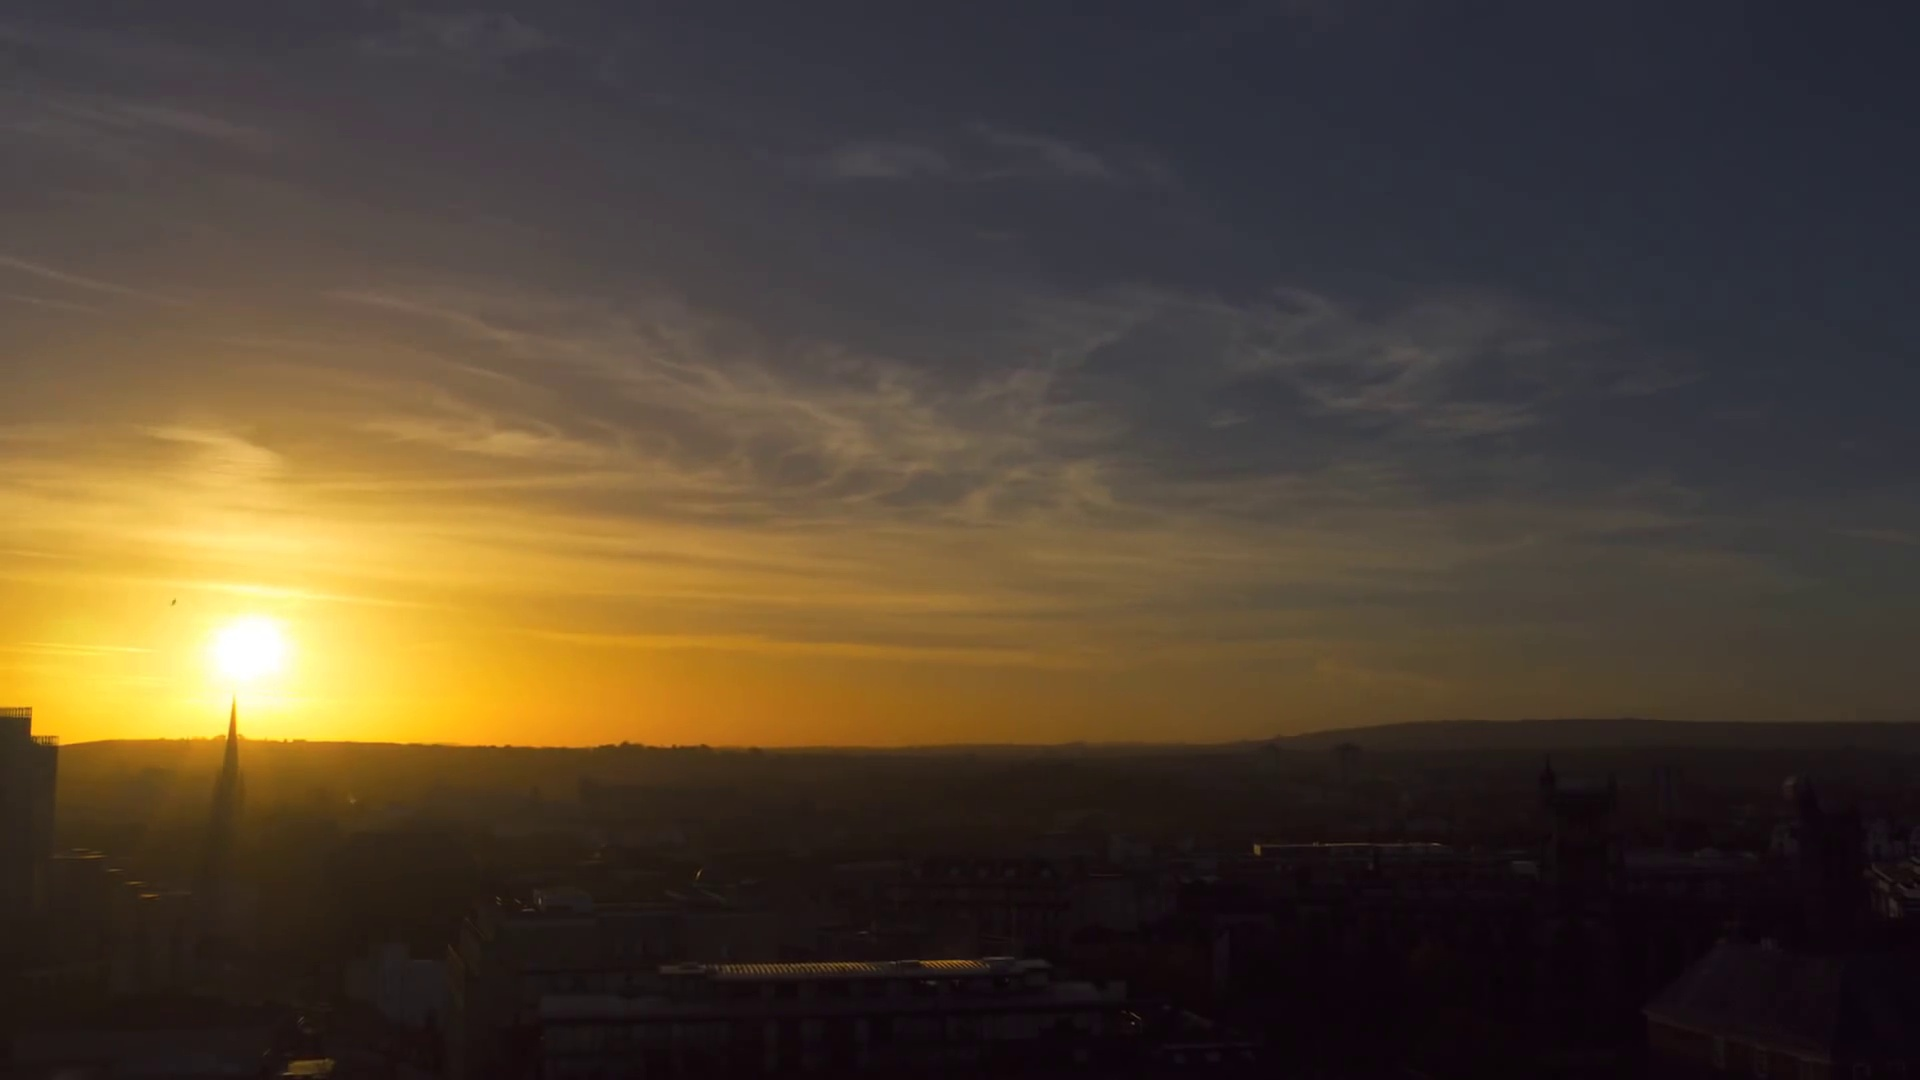
Fire: no
Smoke: no